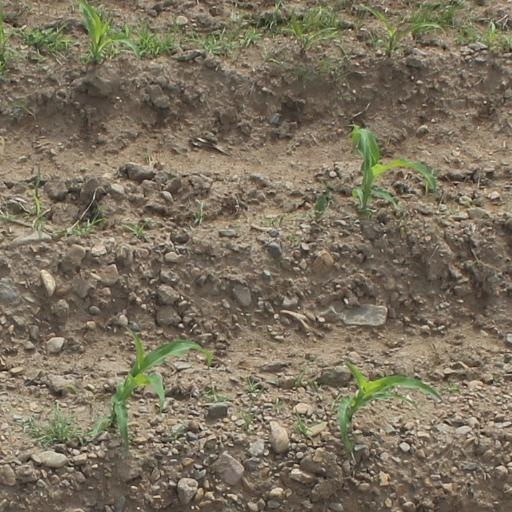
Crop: maize; corn